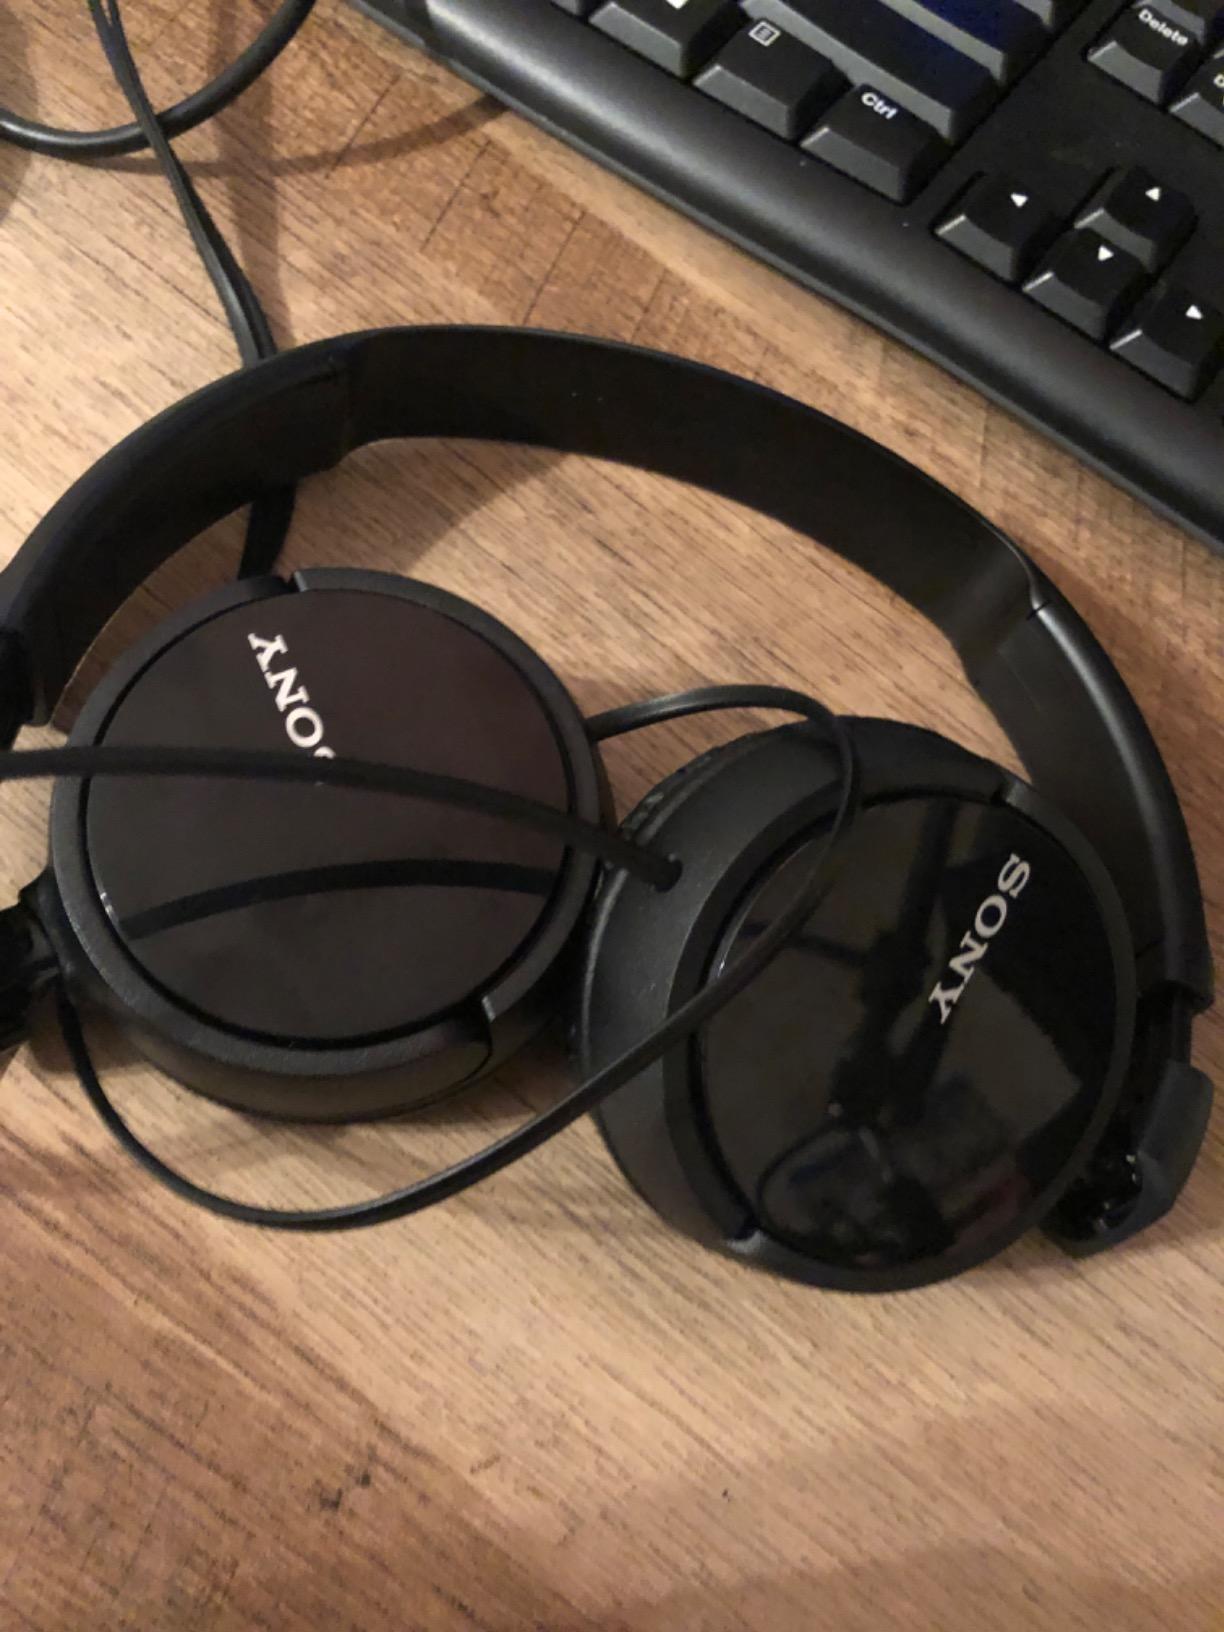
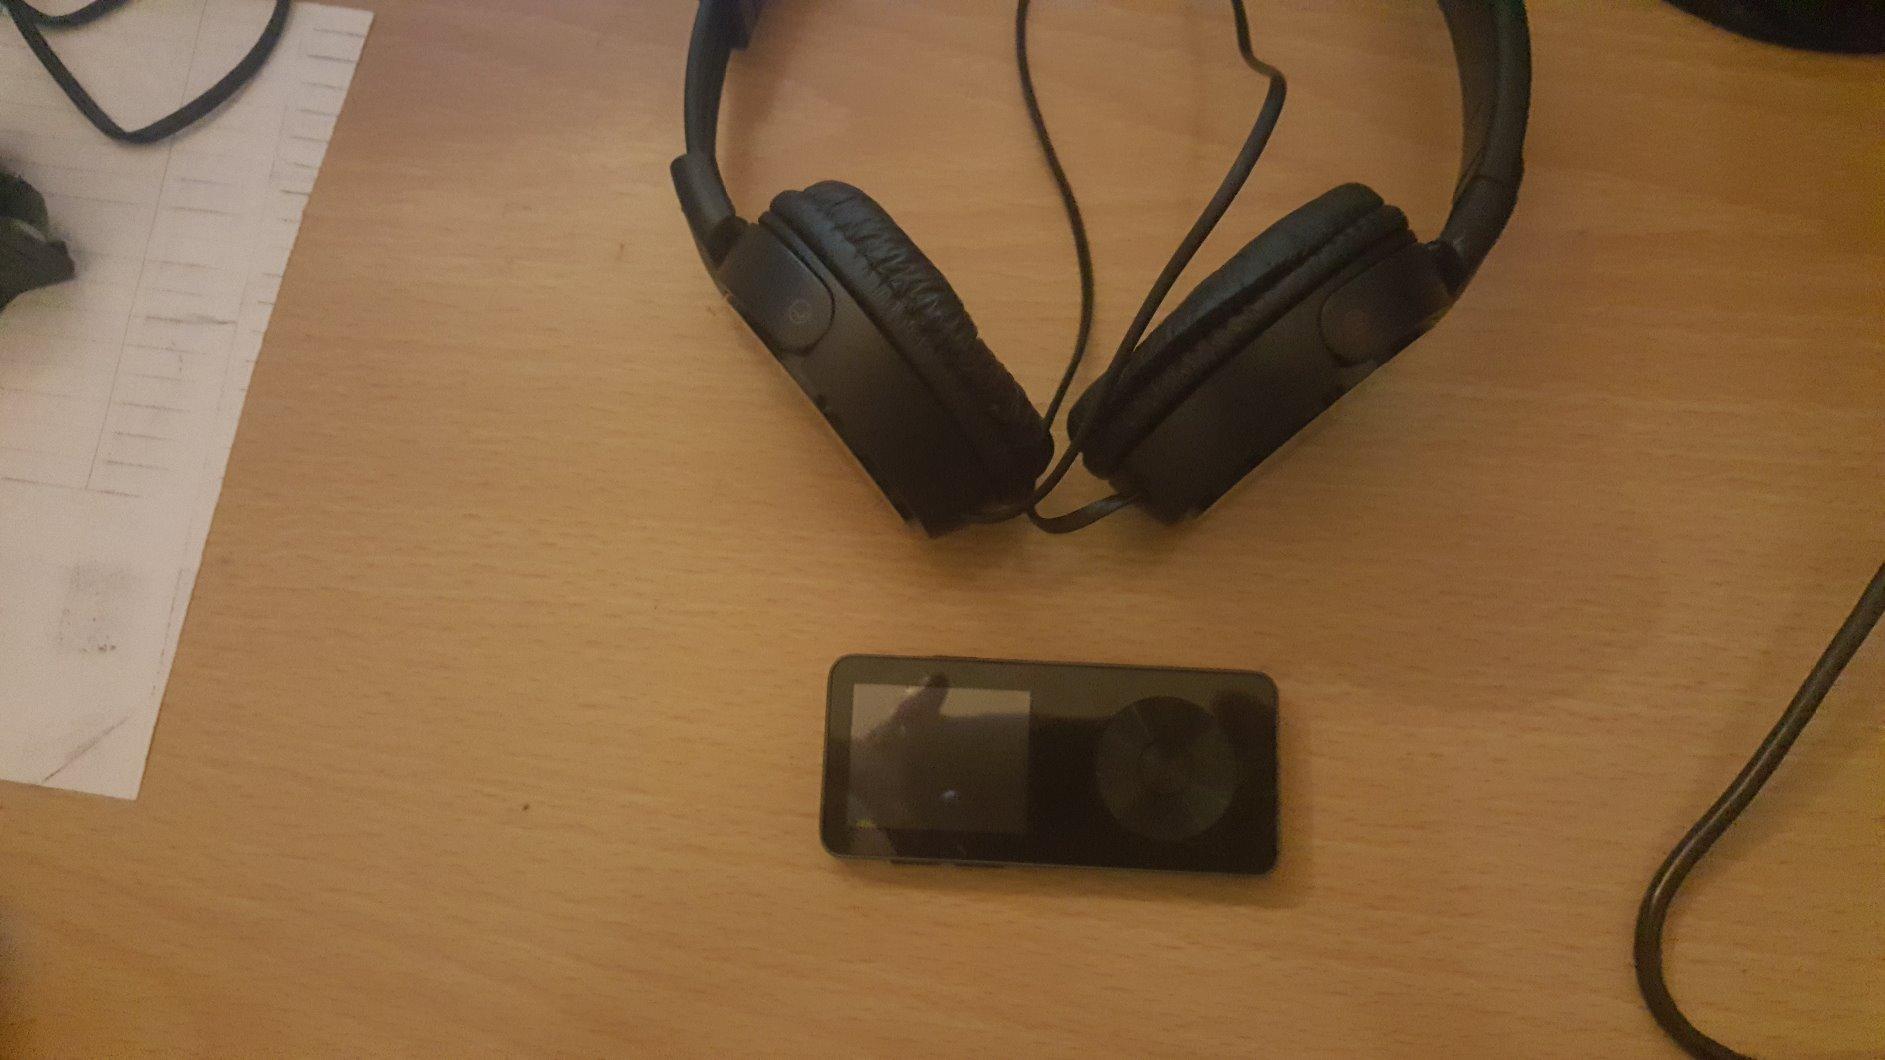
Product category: headphones
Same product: yes